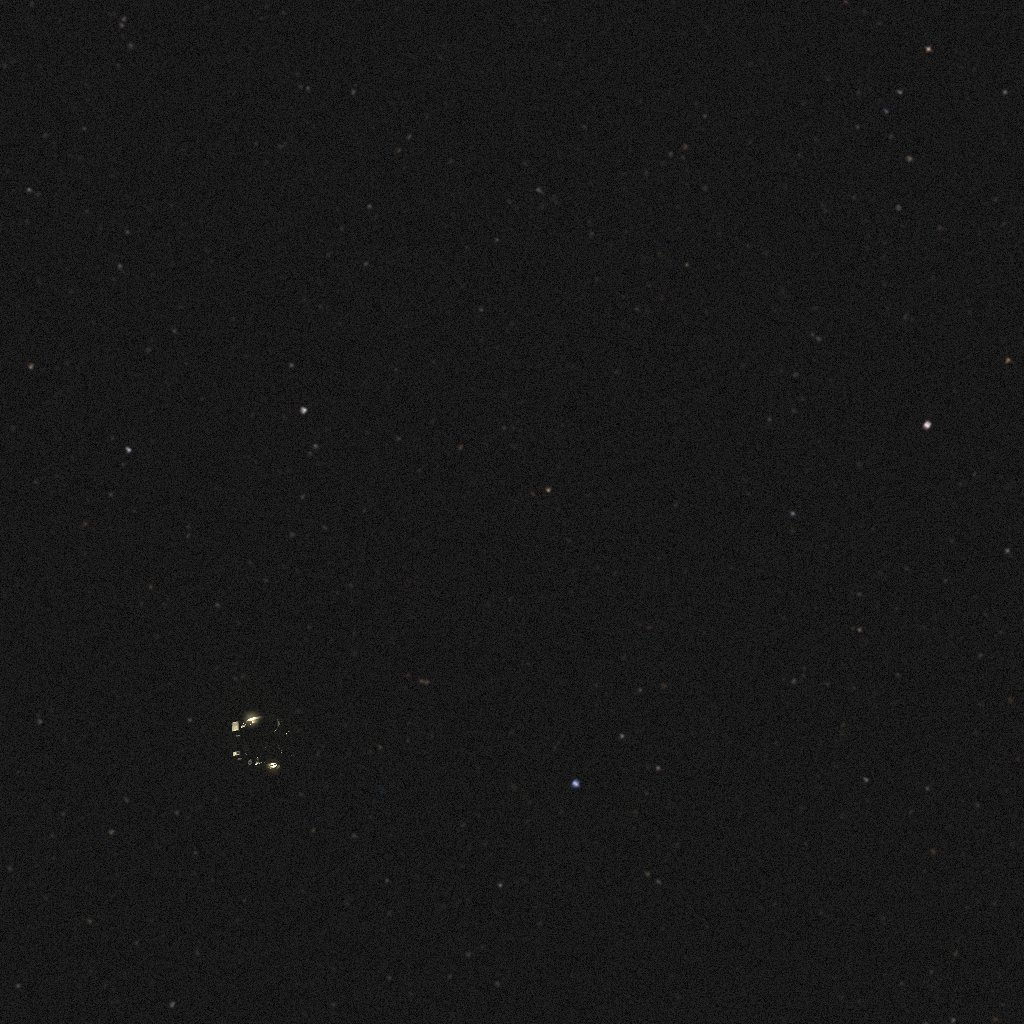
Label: proba_3_csc